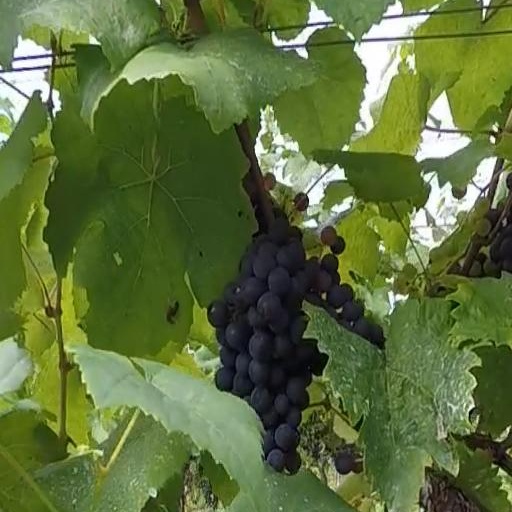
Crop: grape